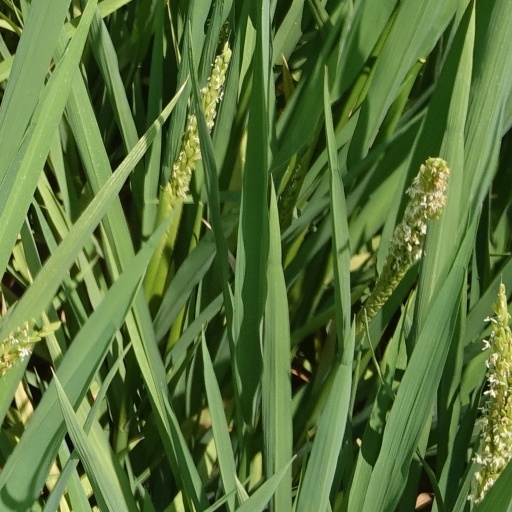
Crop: rice